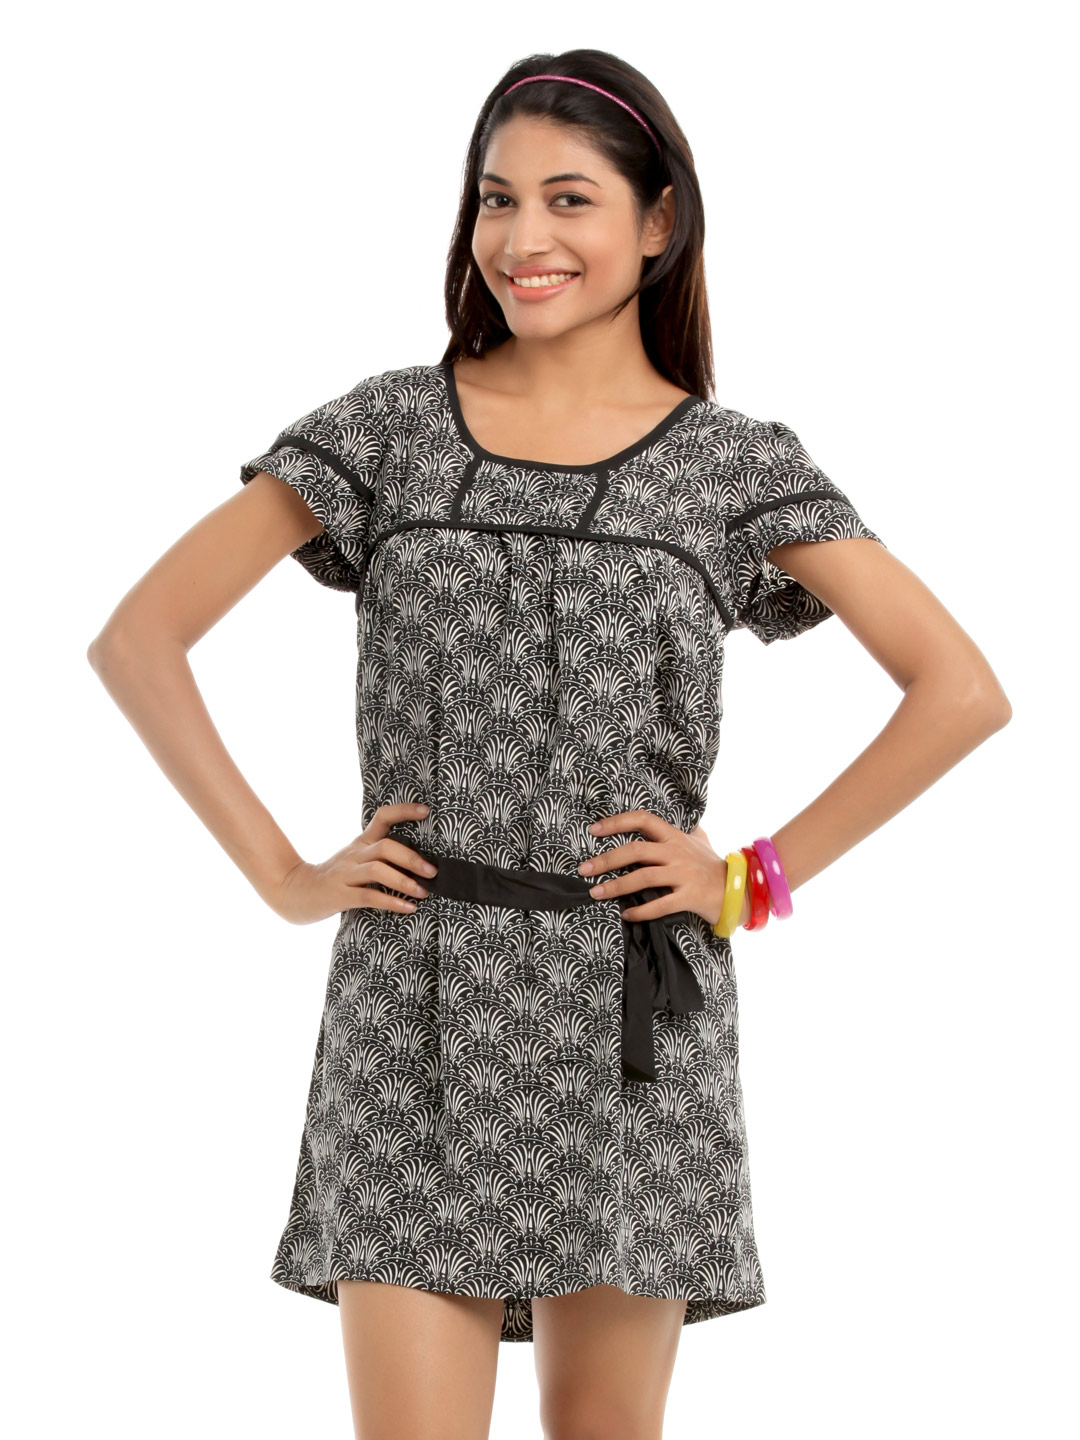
Vero Moda Women Black Printed Shift Dress
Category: Apparel / Dress / Dresses
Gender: Women
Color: Black
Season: Summer 2012
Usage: Casual